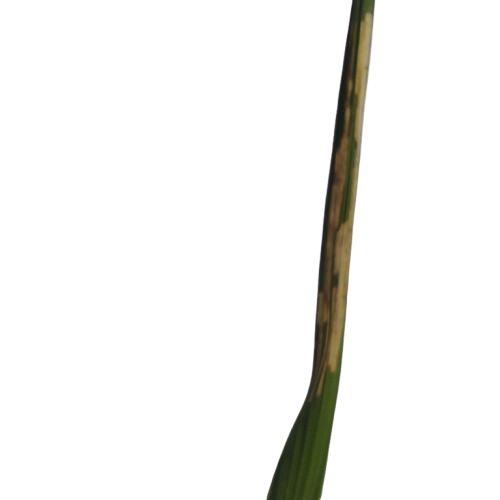
Label: Rice Leaffolder